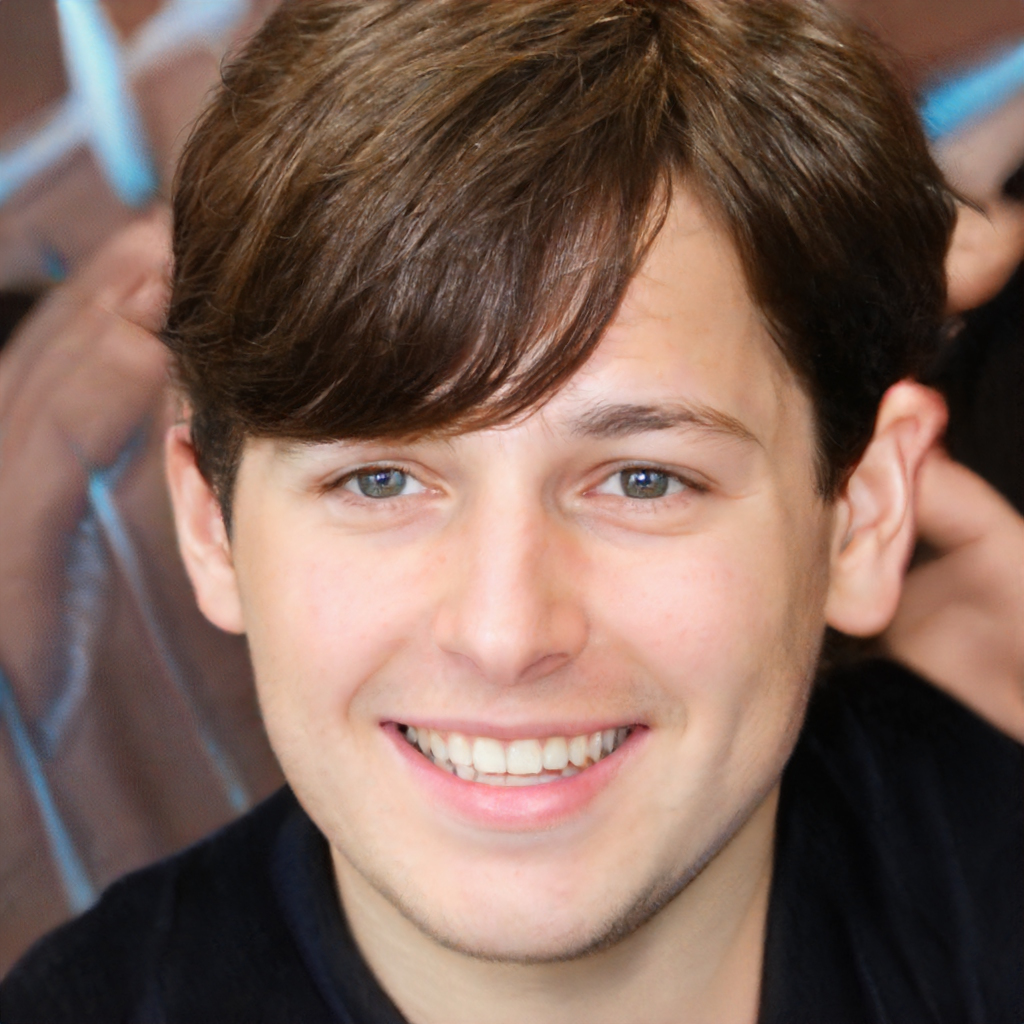
Gender: Male